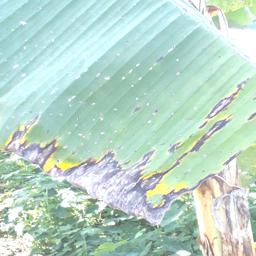
Label: POTASSIUM DEFICIENCY